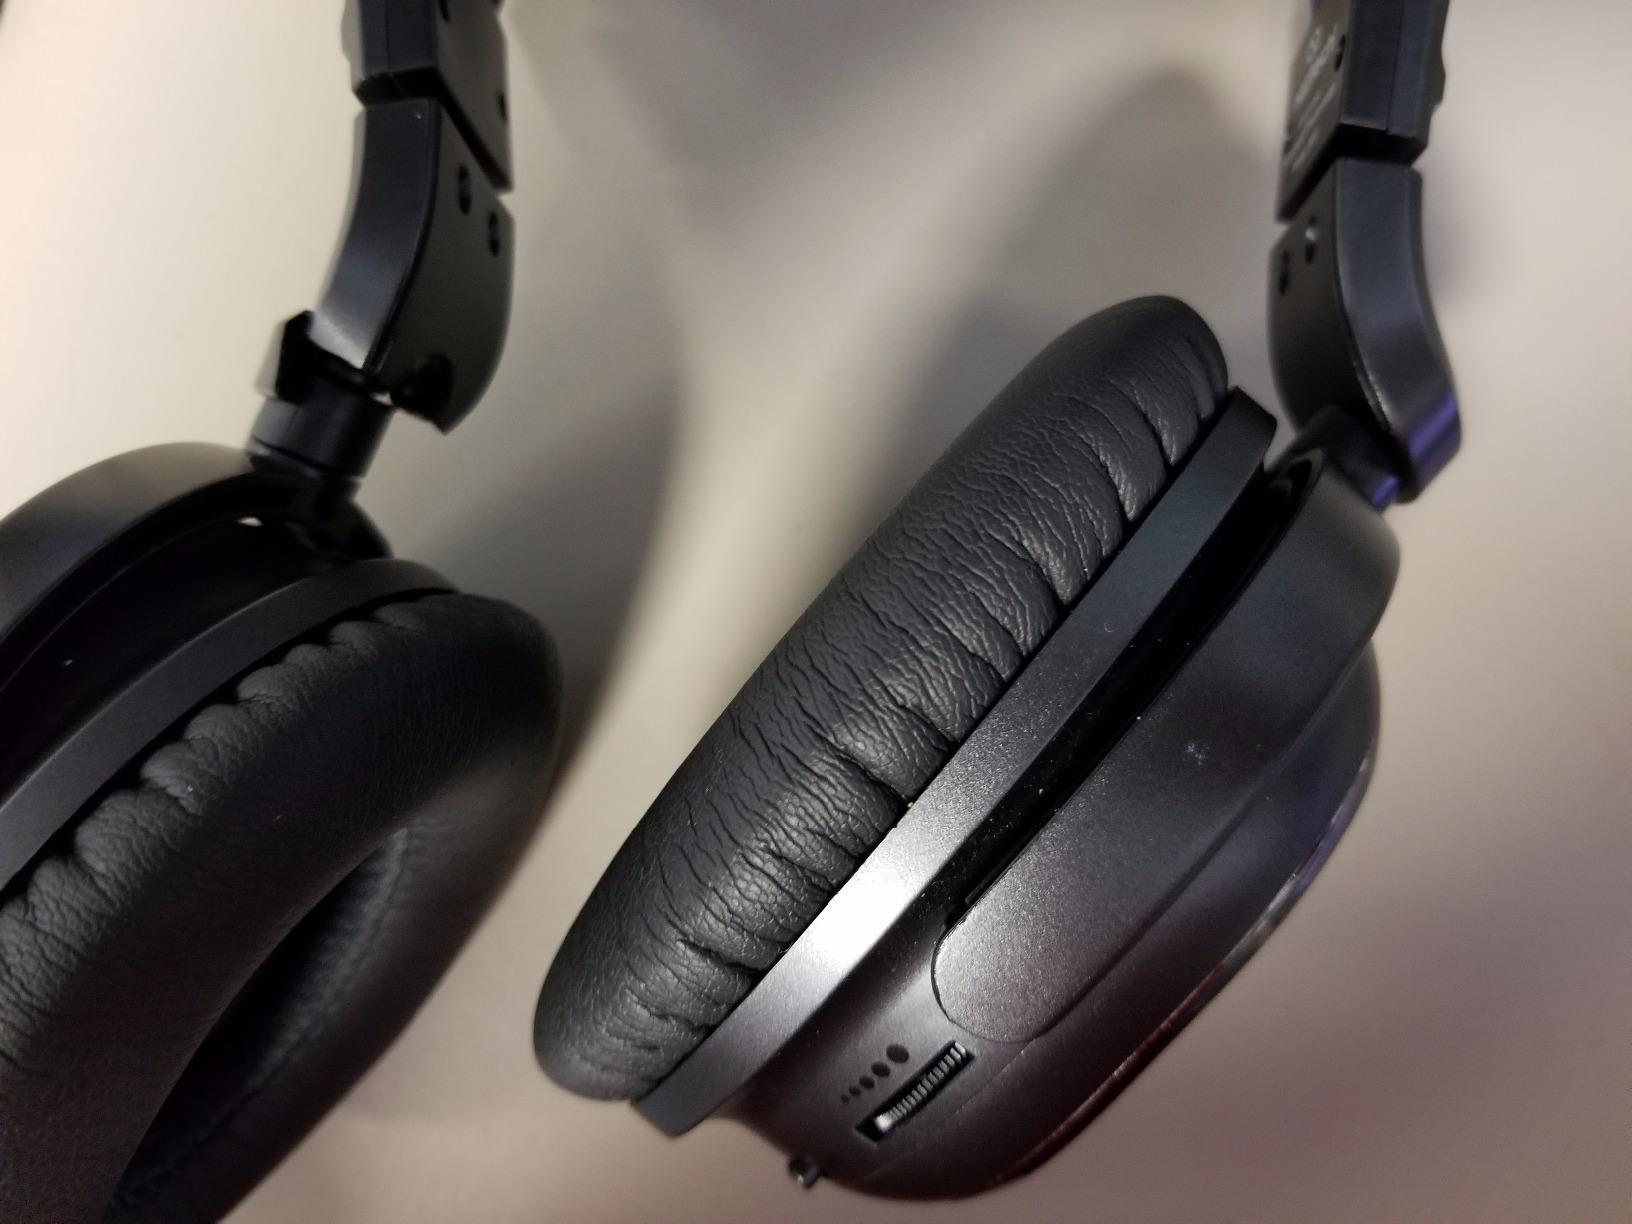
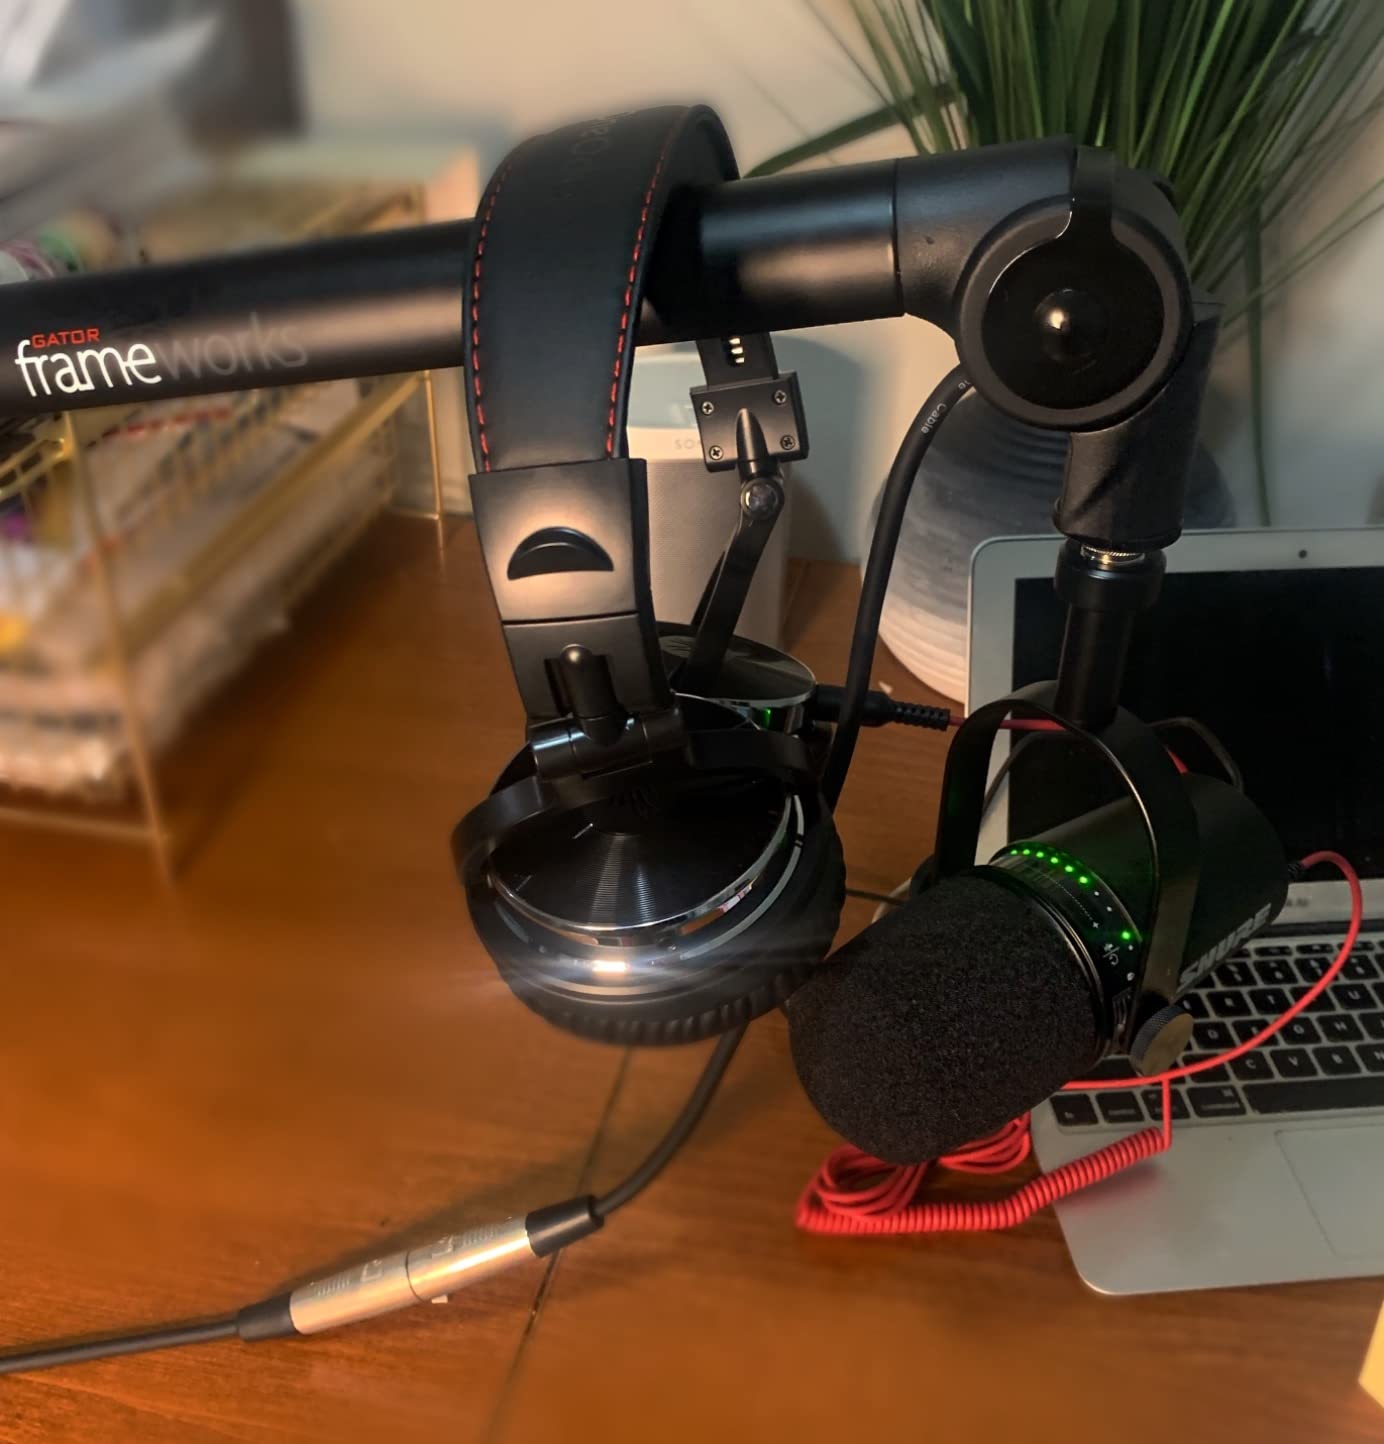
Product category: headphones
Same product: no